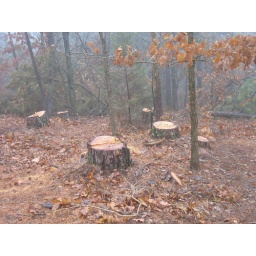
Many of the pine trees on the building site were 60 -65 years old. They will live on in the house.